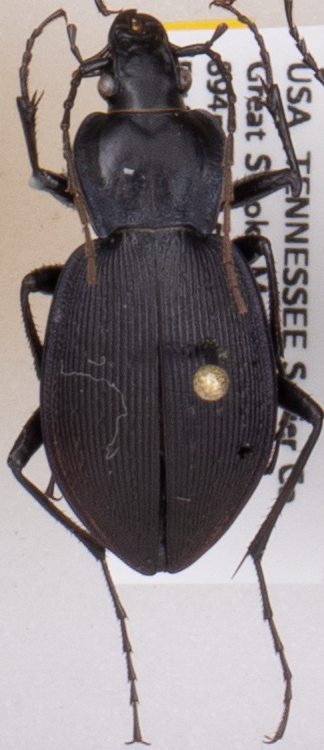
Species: Carabus goryi
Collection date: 2017-06-13
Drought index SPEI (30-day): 1.498
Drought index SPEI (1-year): -0.946
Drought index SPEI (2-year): -0.54